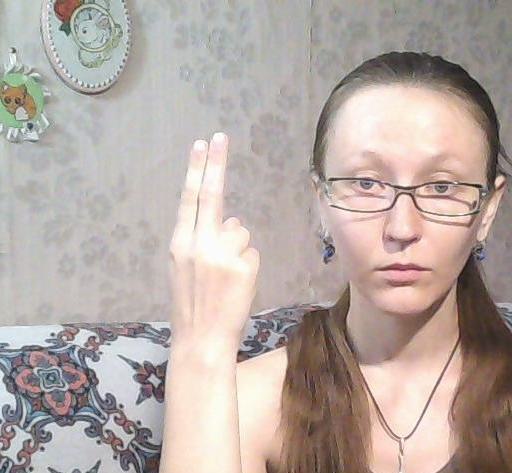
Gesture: two_up_inverted